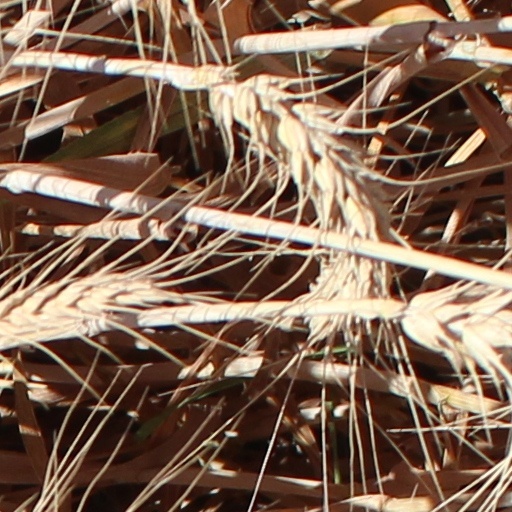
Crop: wheat